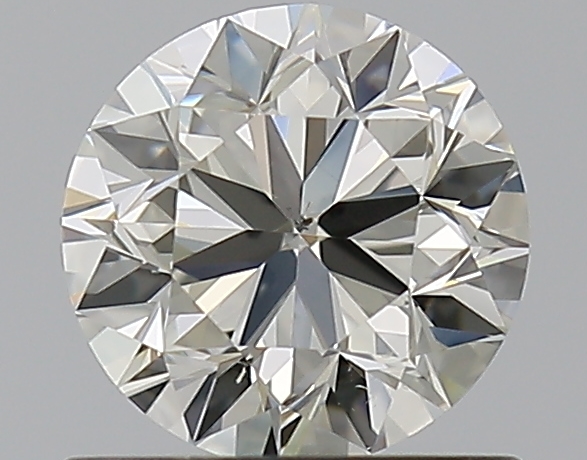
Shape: round
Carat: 0.7
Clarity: SI1
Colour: K
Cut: VG
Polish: EX
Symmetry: GD
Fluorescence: N
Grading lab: GIA
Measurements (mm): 5.53 x 5.61 x 3.56